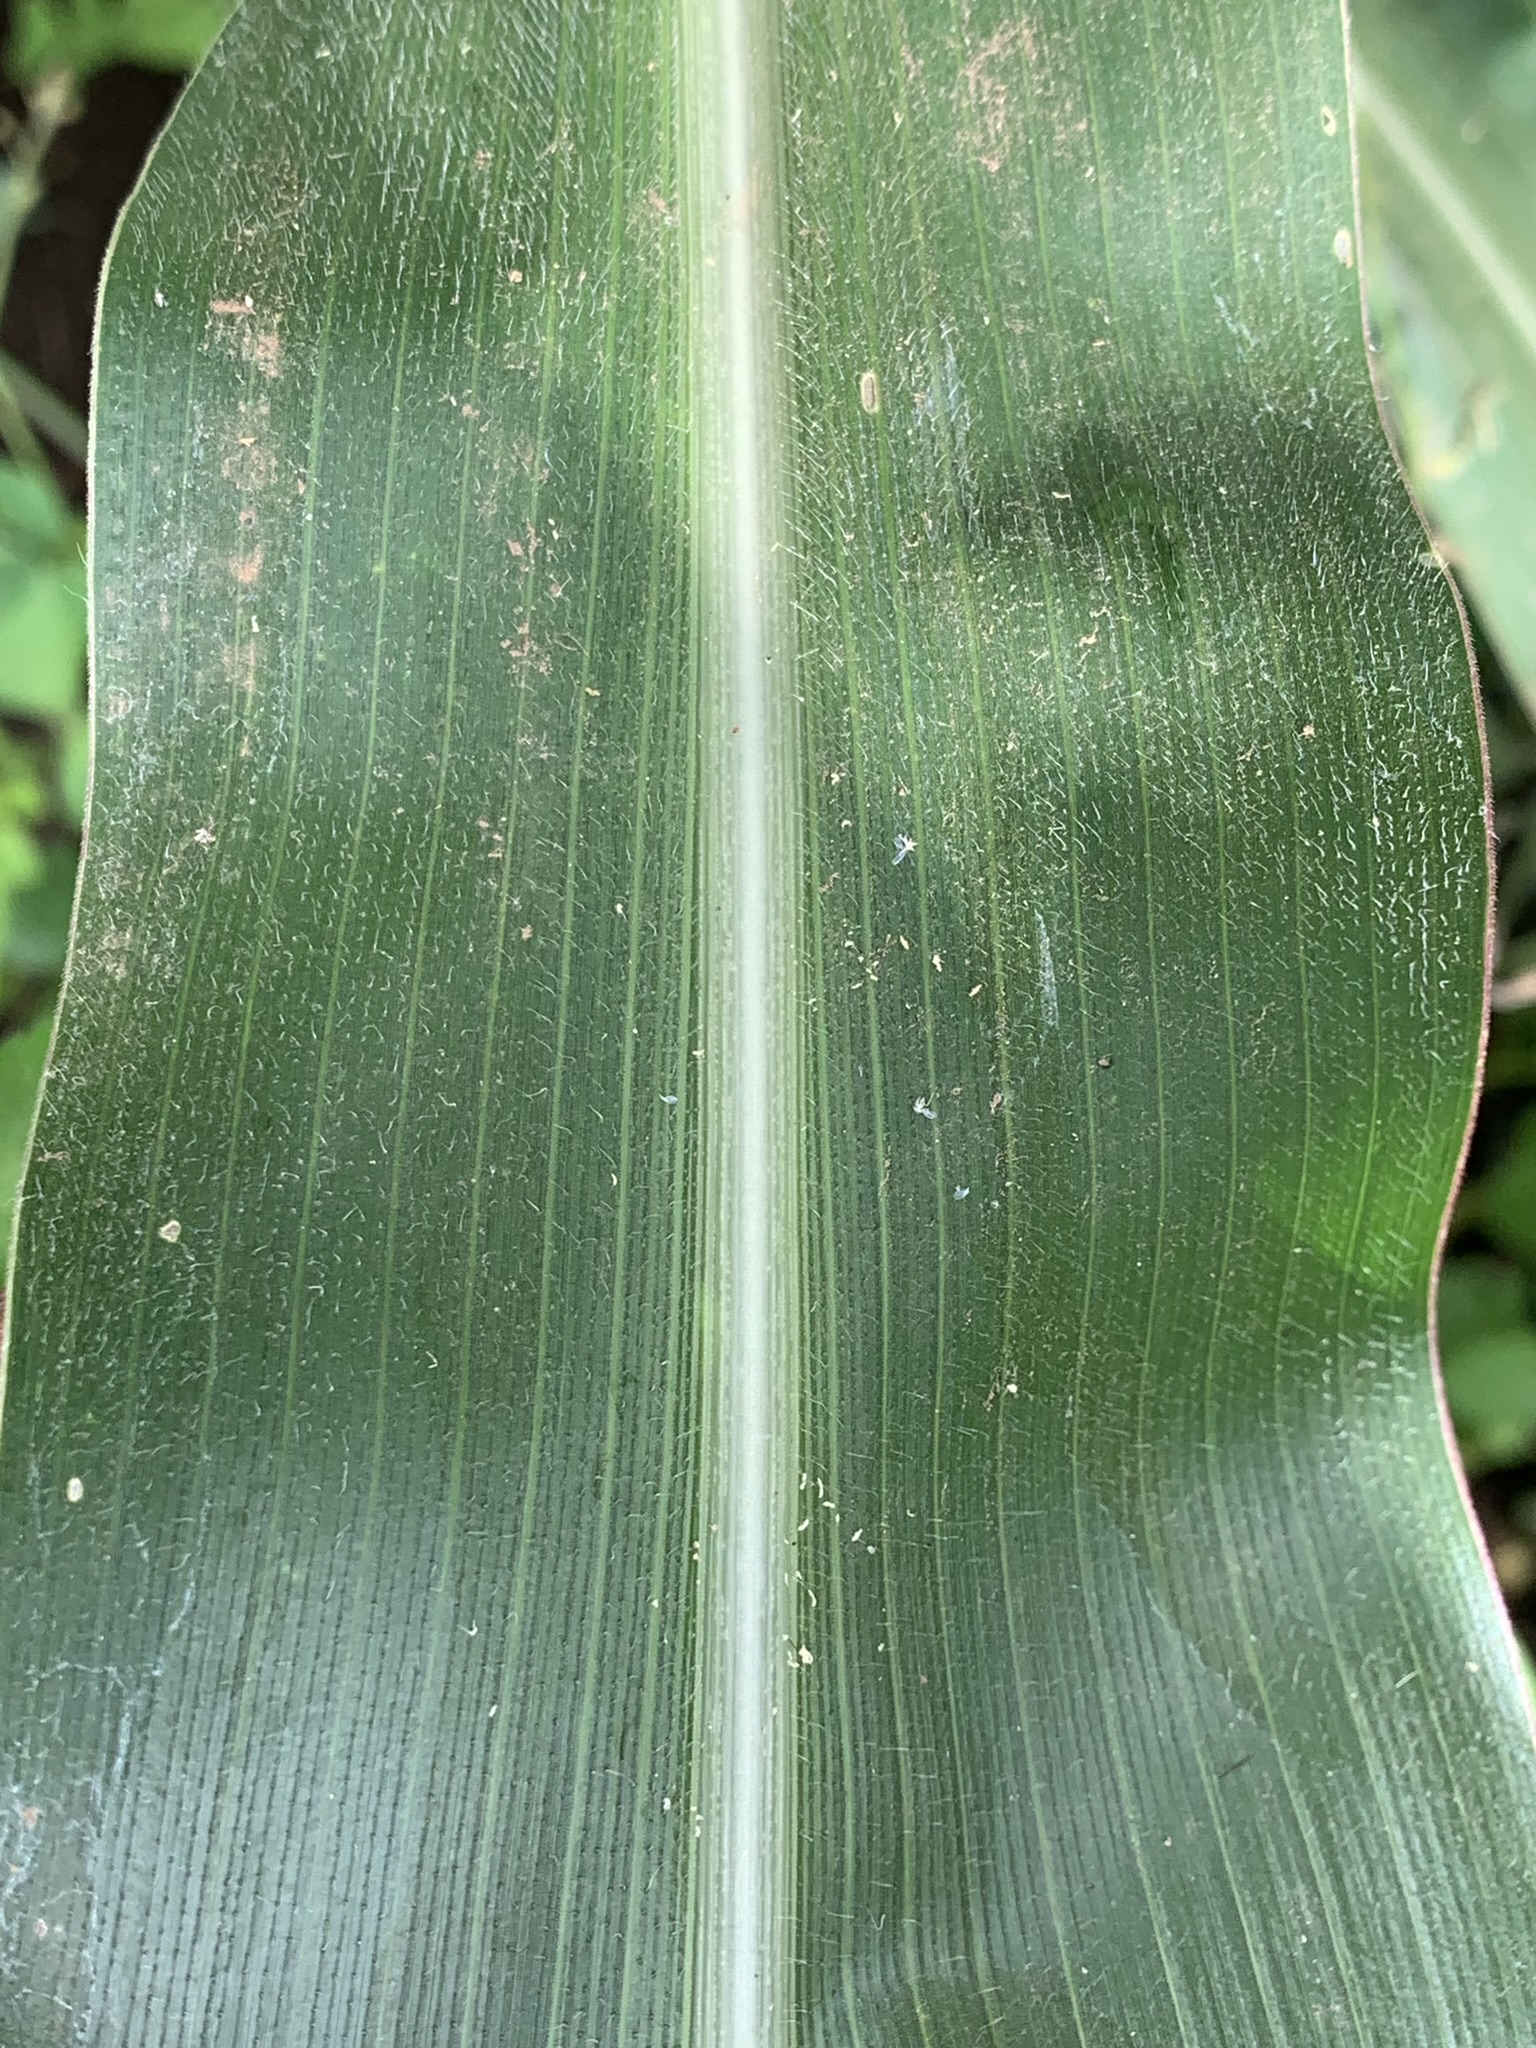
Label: Healthy